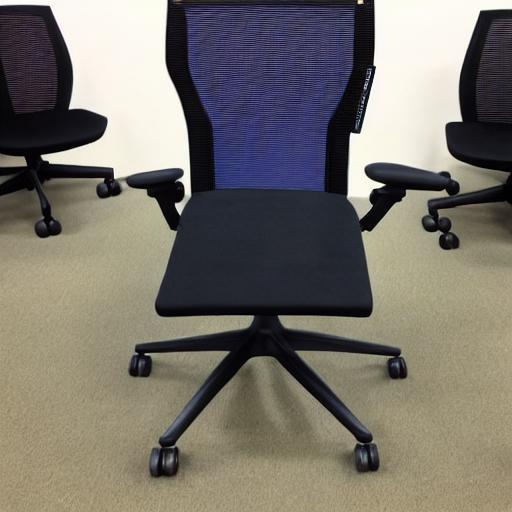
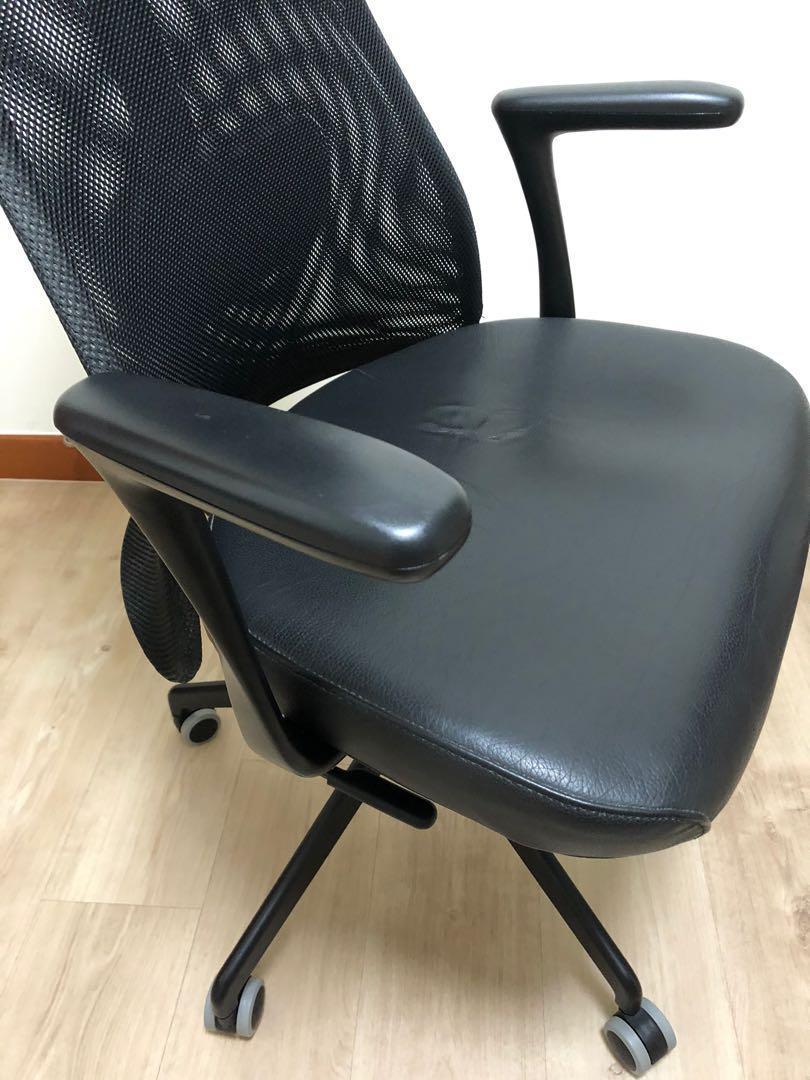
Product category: items_chair
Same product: no